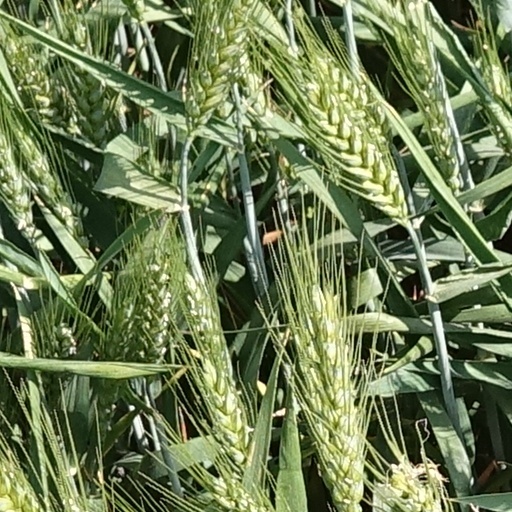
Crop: wheat